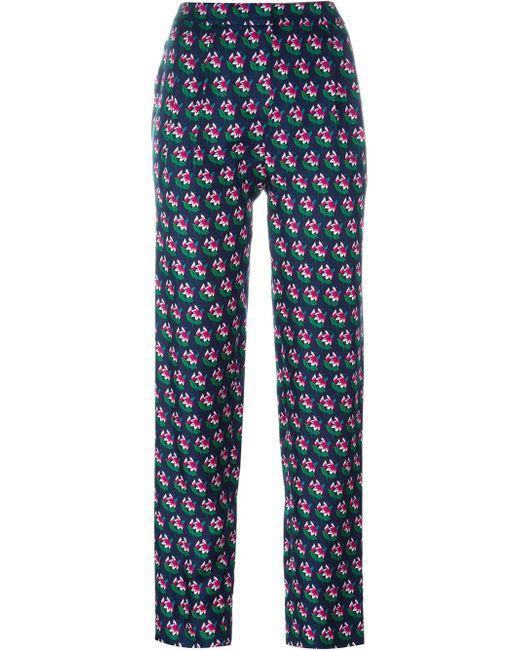
Florale lange Damen Freizeithose aus Baumwolle